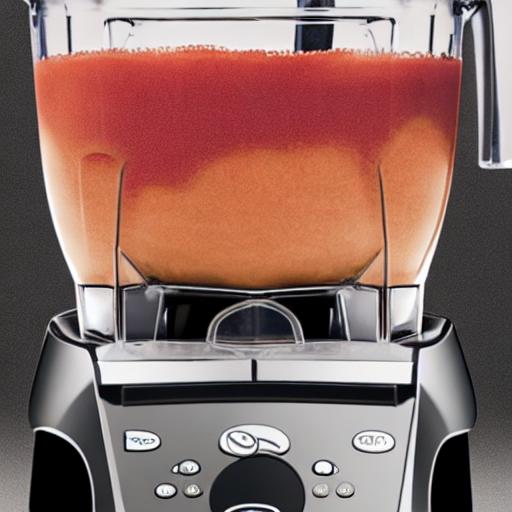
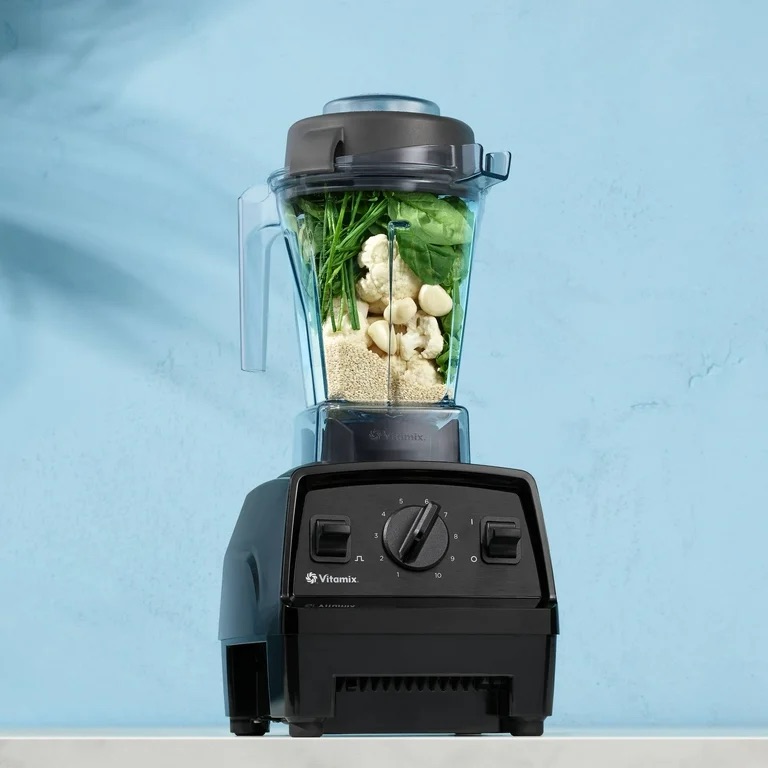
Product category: items_blender
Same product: no